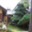
Label: pine_tree